Culture of Ireland

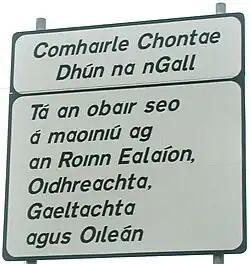
An Irish-language information sign in the Donegal Gaeltacht

Highly respected in Ireland historically were the stories of heroes such as Fionn mac Cumhaill and his followers, the Fianna, from the Fenian cycle, and Cuchulain from the Ulster Cycle, along with some of the High Kings. Legend has it that Fionn mac Cumhaill built the Giant's Causeway as a line of stepping-stones to Scotland, not to get his feet wet while seeking to fight an ugly Scottish giant. He also is said to have once scooped up part of Ireland to fling it at a rival, but it missed and landed in the Irish Sea – the clump becoming the Isle of Man, a pebble Rockall, and the void left behind filling as Lough Neagh. The Irish king Brian Boru who ended the domination of the so-called High Kingship of Ireland by the Uí Néill, is part of the historical cycle. The Irish princess Iseult is the adulterous lover of Tristan in the Arthurian romance and tragedy Tristan and Iseult. The many legends of ancient Ireland were captured by many collators, including Lady Gregory in two volumes with forewords by W. B. Yeats. These stories depict a status for Celtic women in ancient times somewhat different from many other cultures of the period.